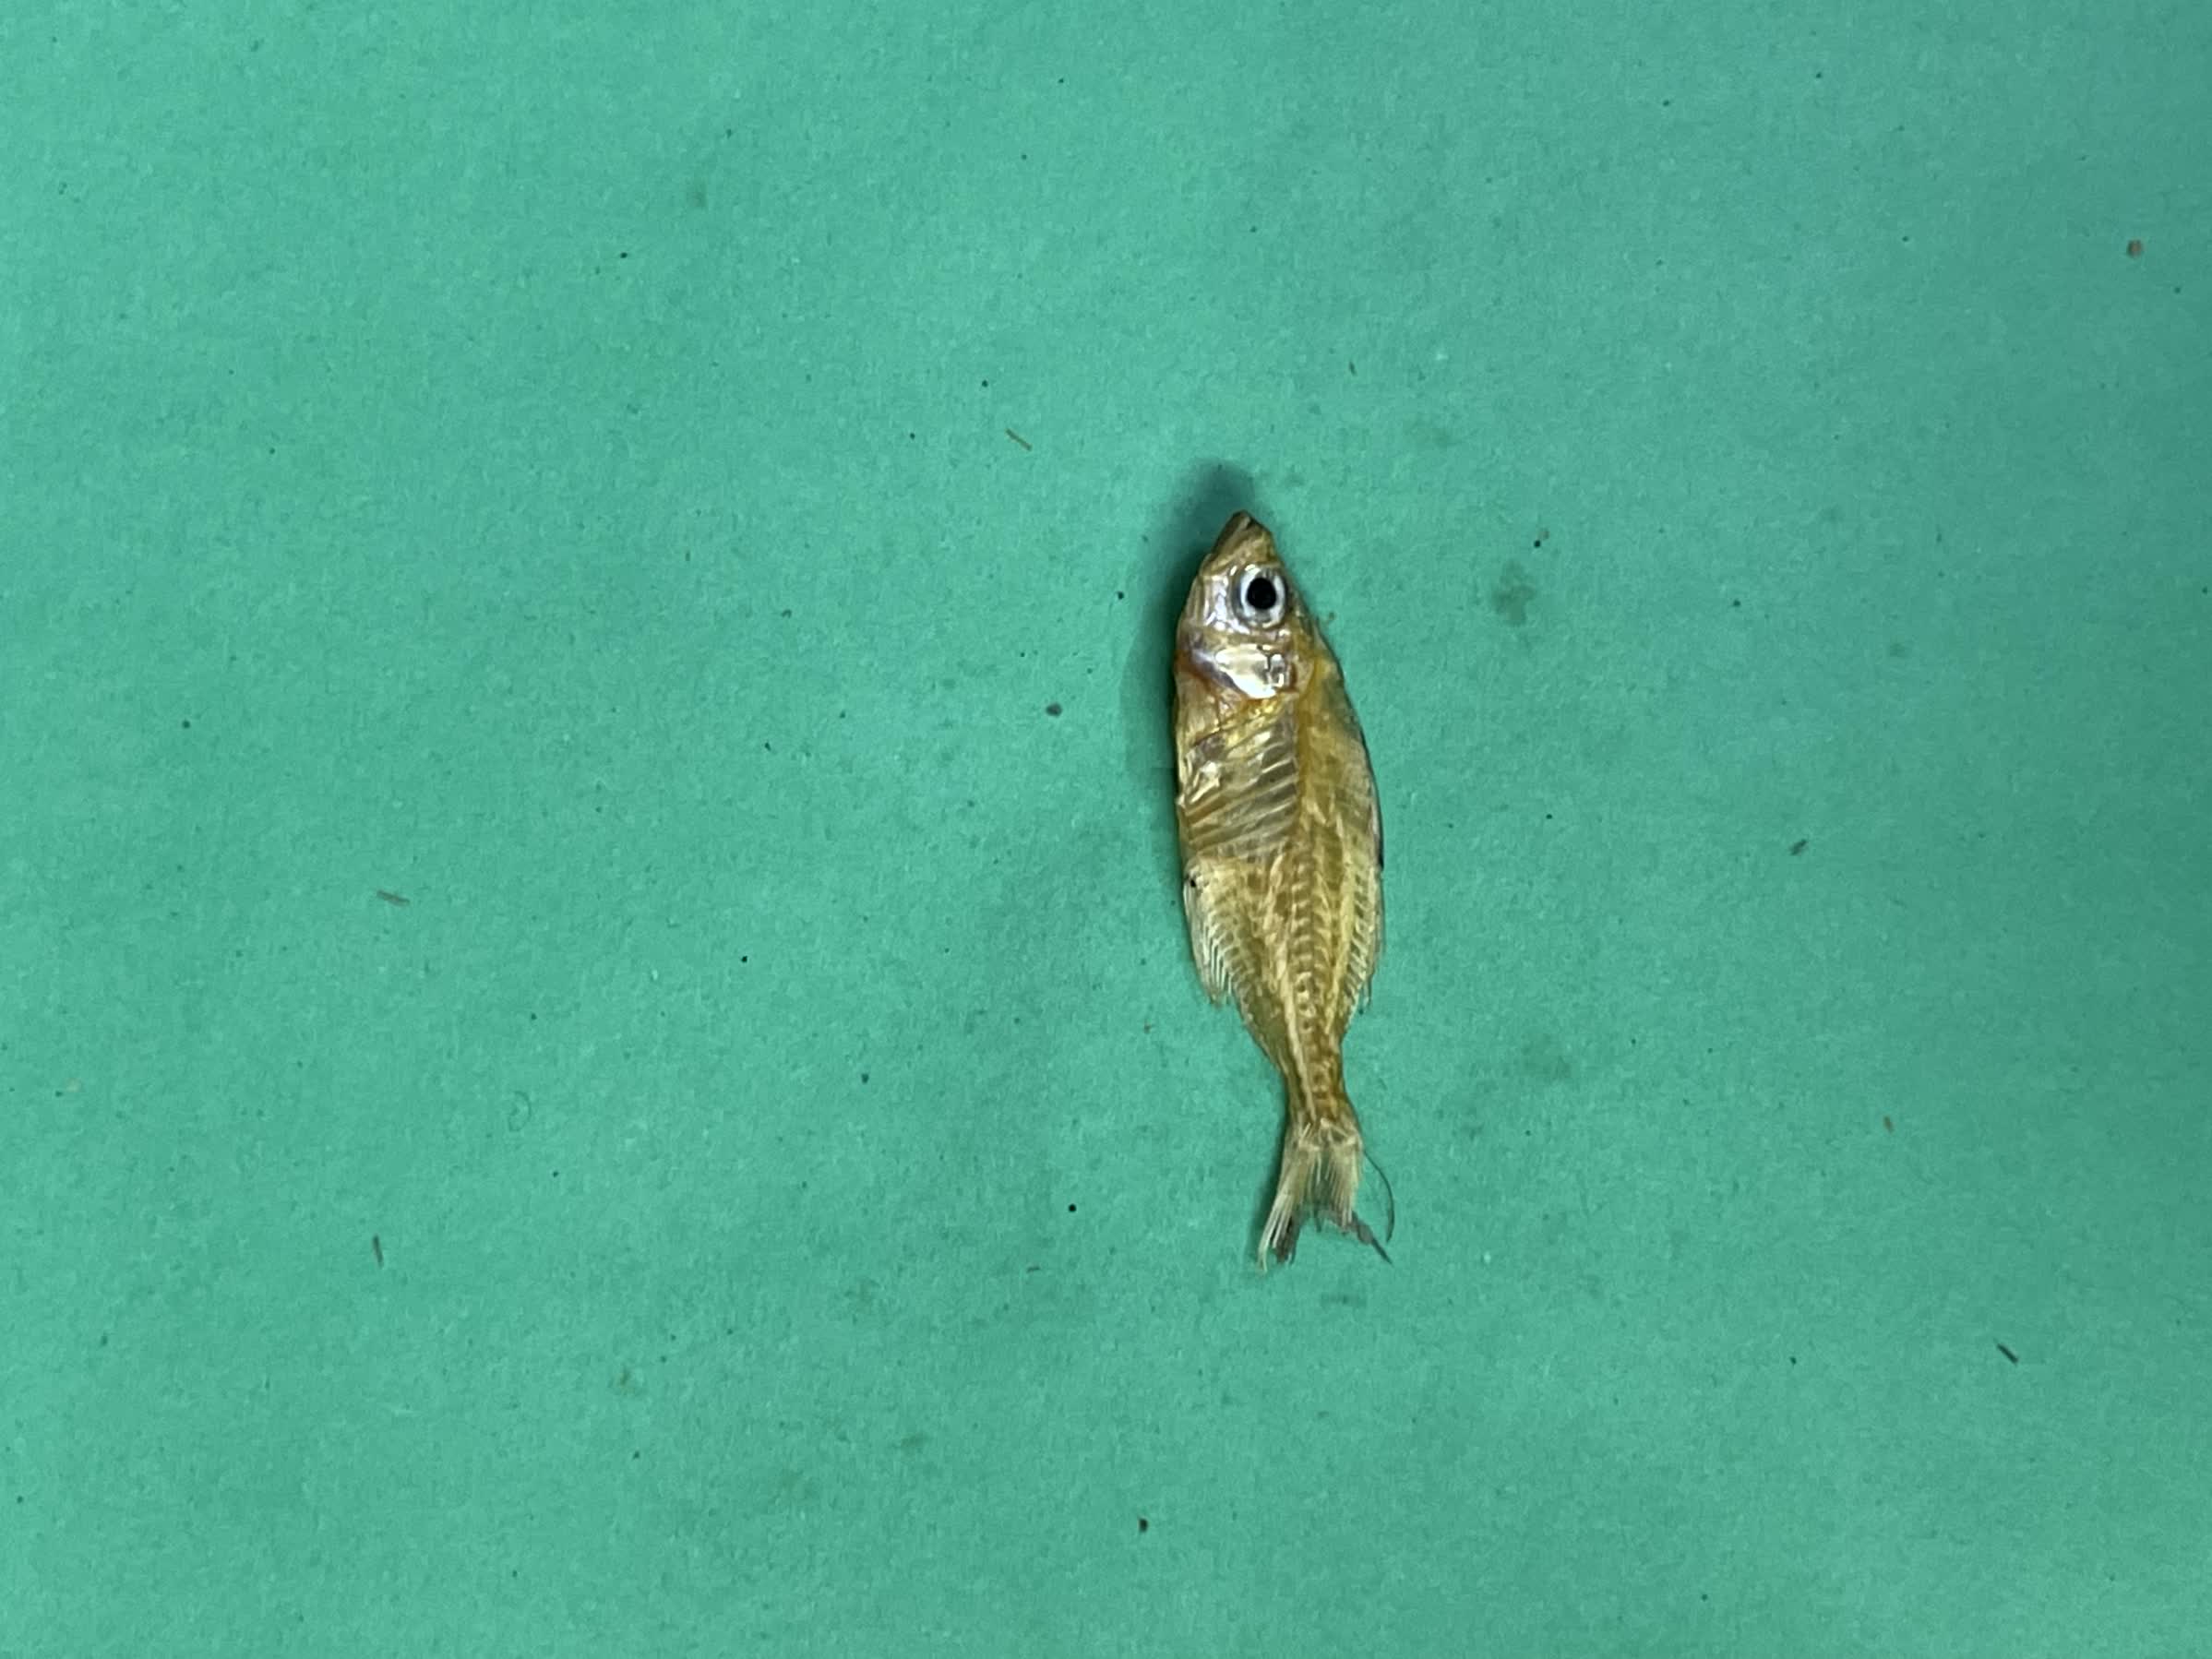
Species: Chanda